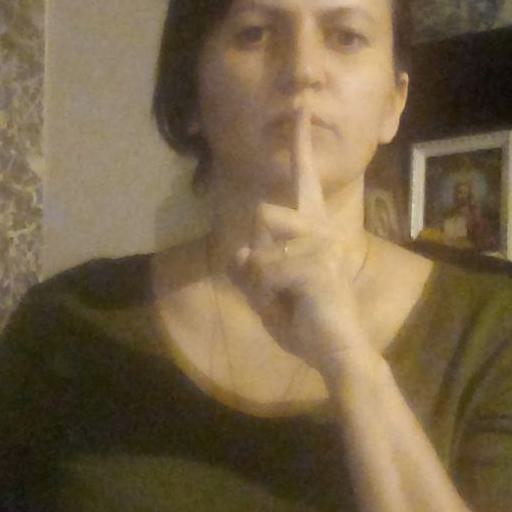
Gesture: mute